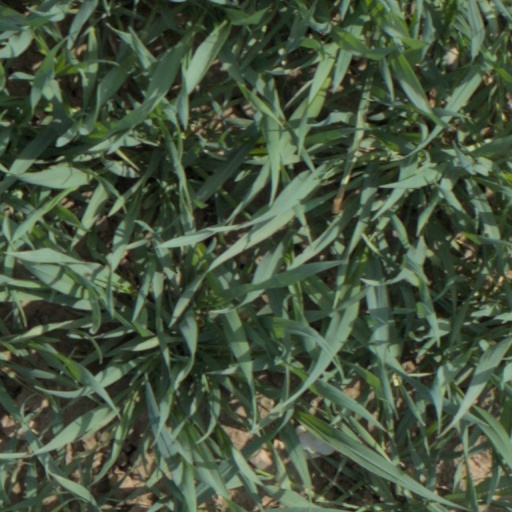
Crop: wheat